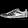
Label: Sneaker